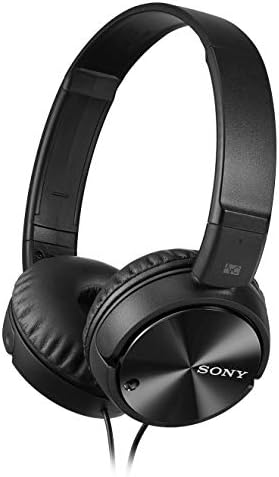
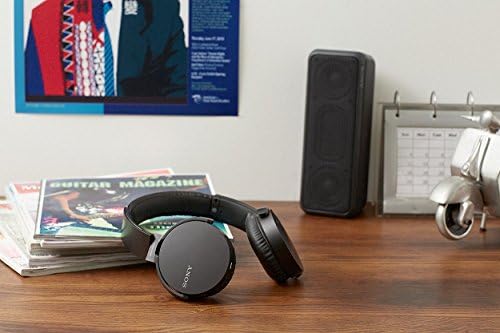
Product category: headphones
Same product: no